New Zealand DH class locomotive

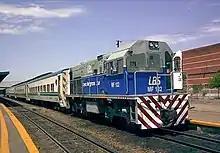
GE U10B of Ferrocarril Belgrano Sur, on 1 October 2008

The locomotives were upgraded in the late 1990s with shunters refuges at the front and back of the locomotives, in line with other New Zealand shunting locomotives at the time. In the 2010s the class were upgraded again for multiple unit (MU) operation.